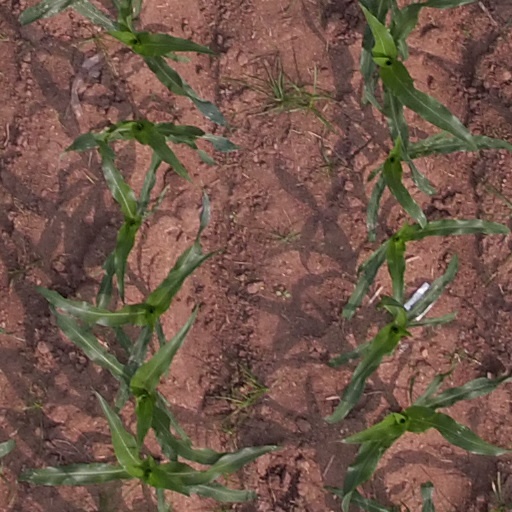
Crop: maize; corn